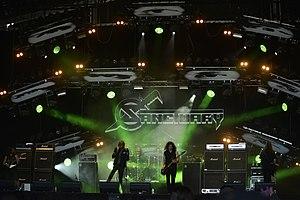
Concert du groupe de métal américain Sanctuary au Hellfest 2017.